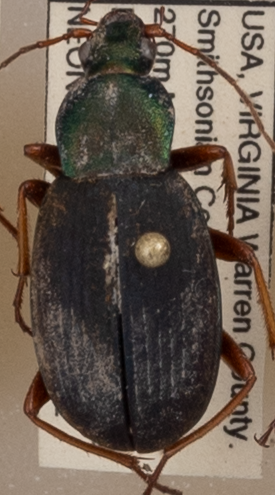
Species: Chlaenius aestivus
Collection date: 2022-06-02
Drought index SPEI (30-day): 2.09
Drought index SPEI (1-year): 0.534
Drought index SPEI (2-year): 0.8